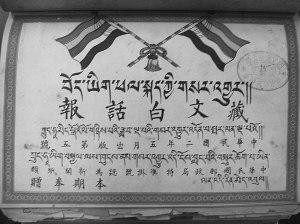
en tibétain